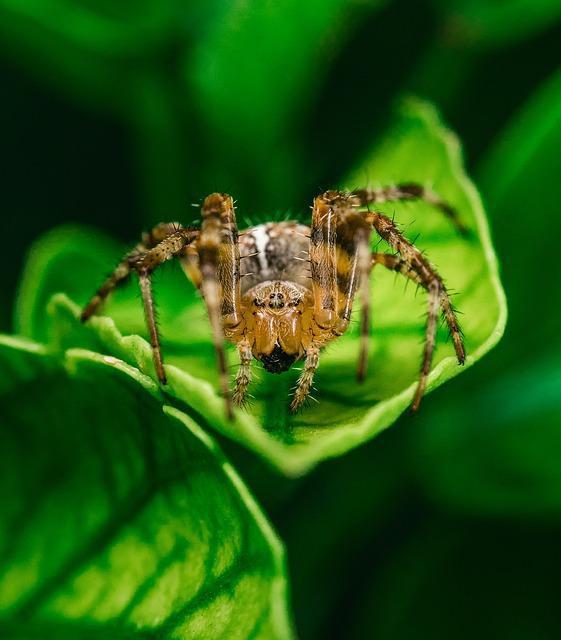
spider